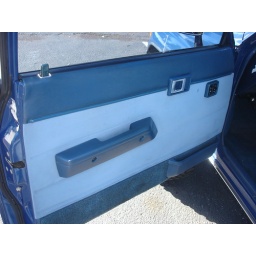
Driver side door panel. Notice the small scratch in the window tint, almost straight above the door handle.